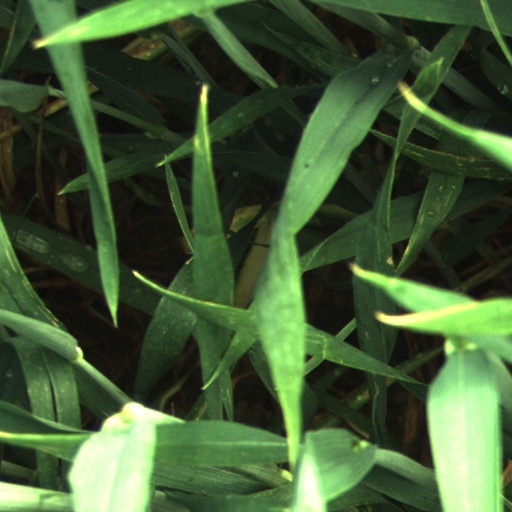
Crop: wheat